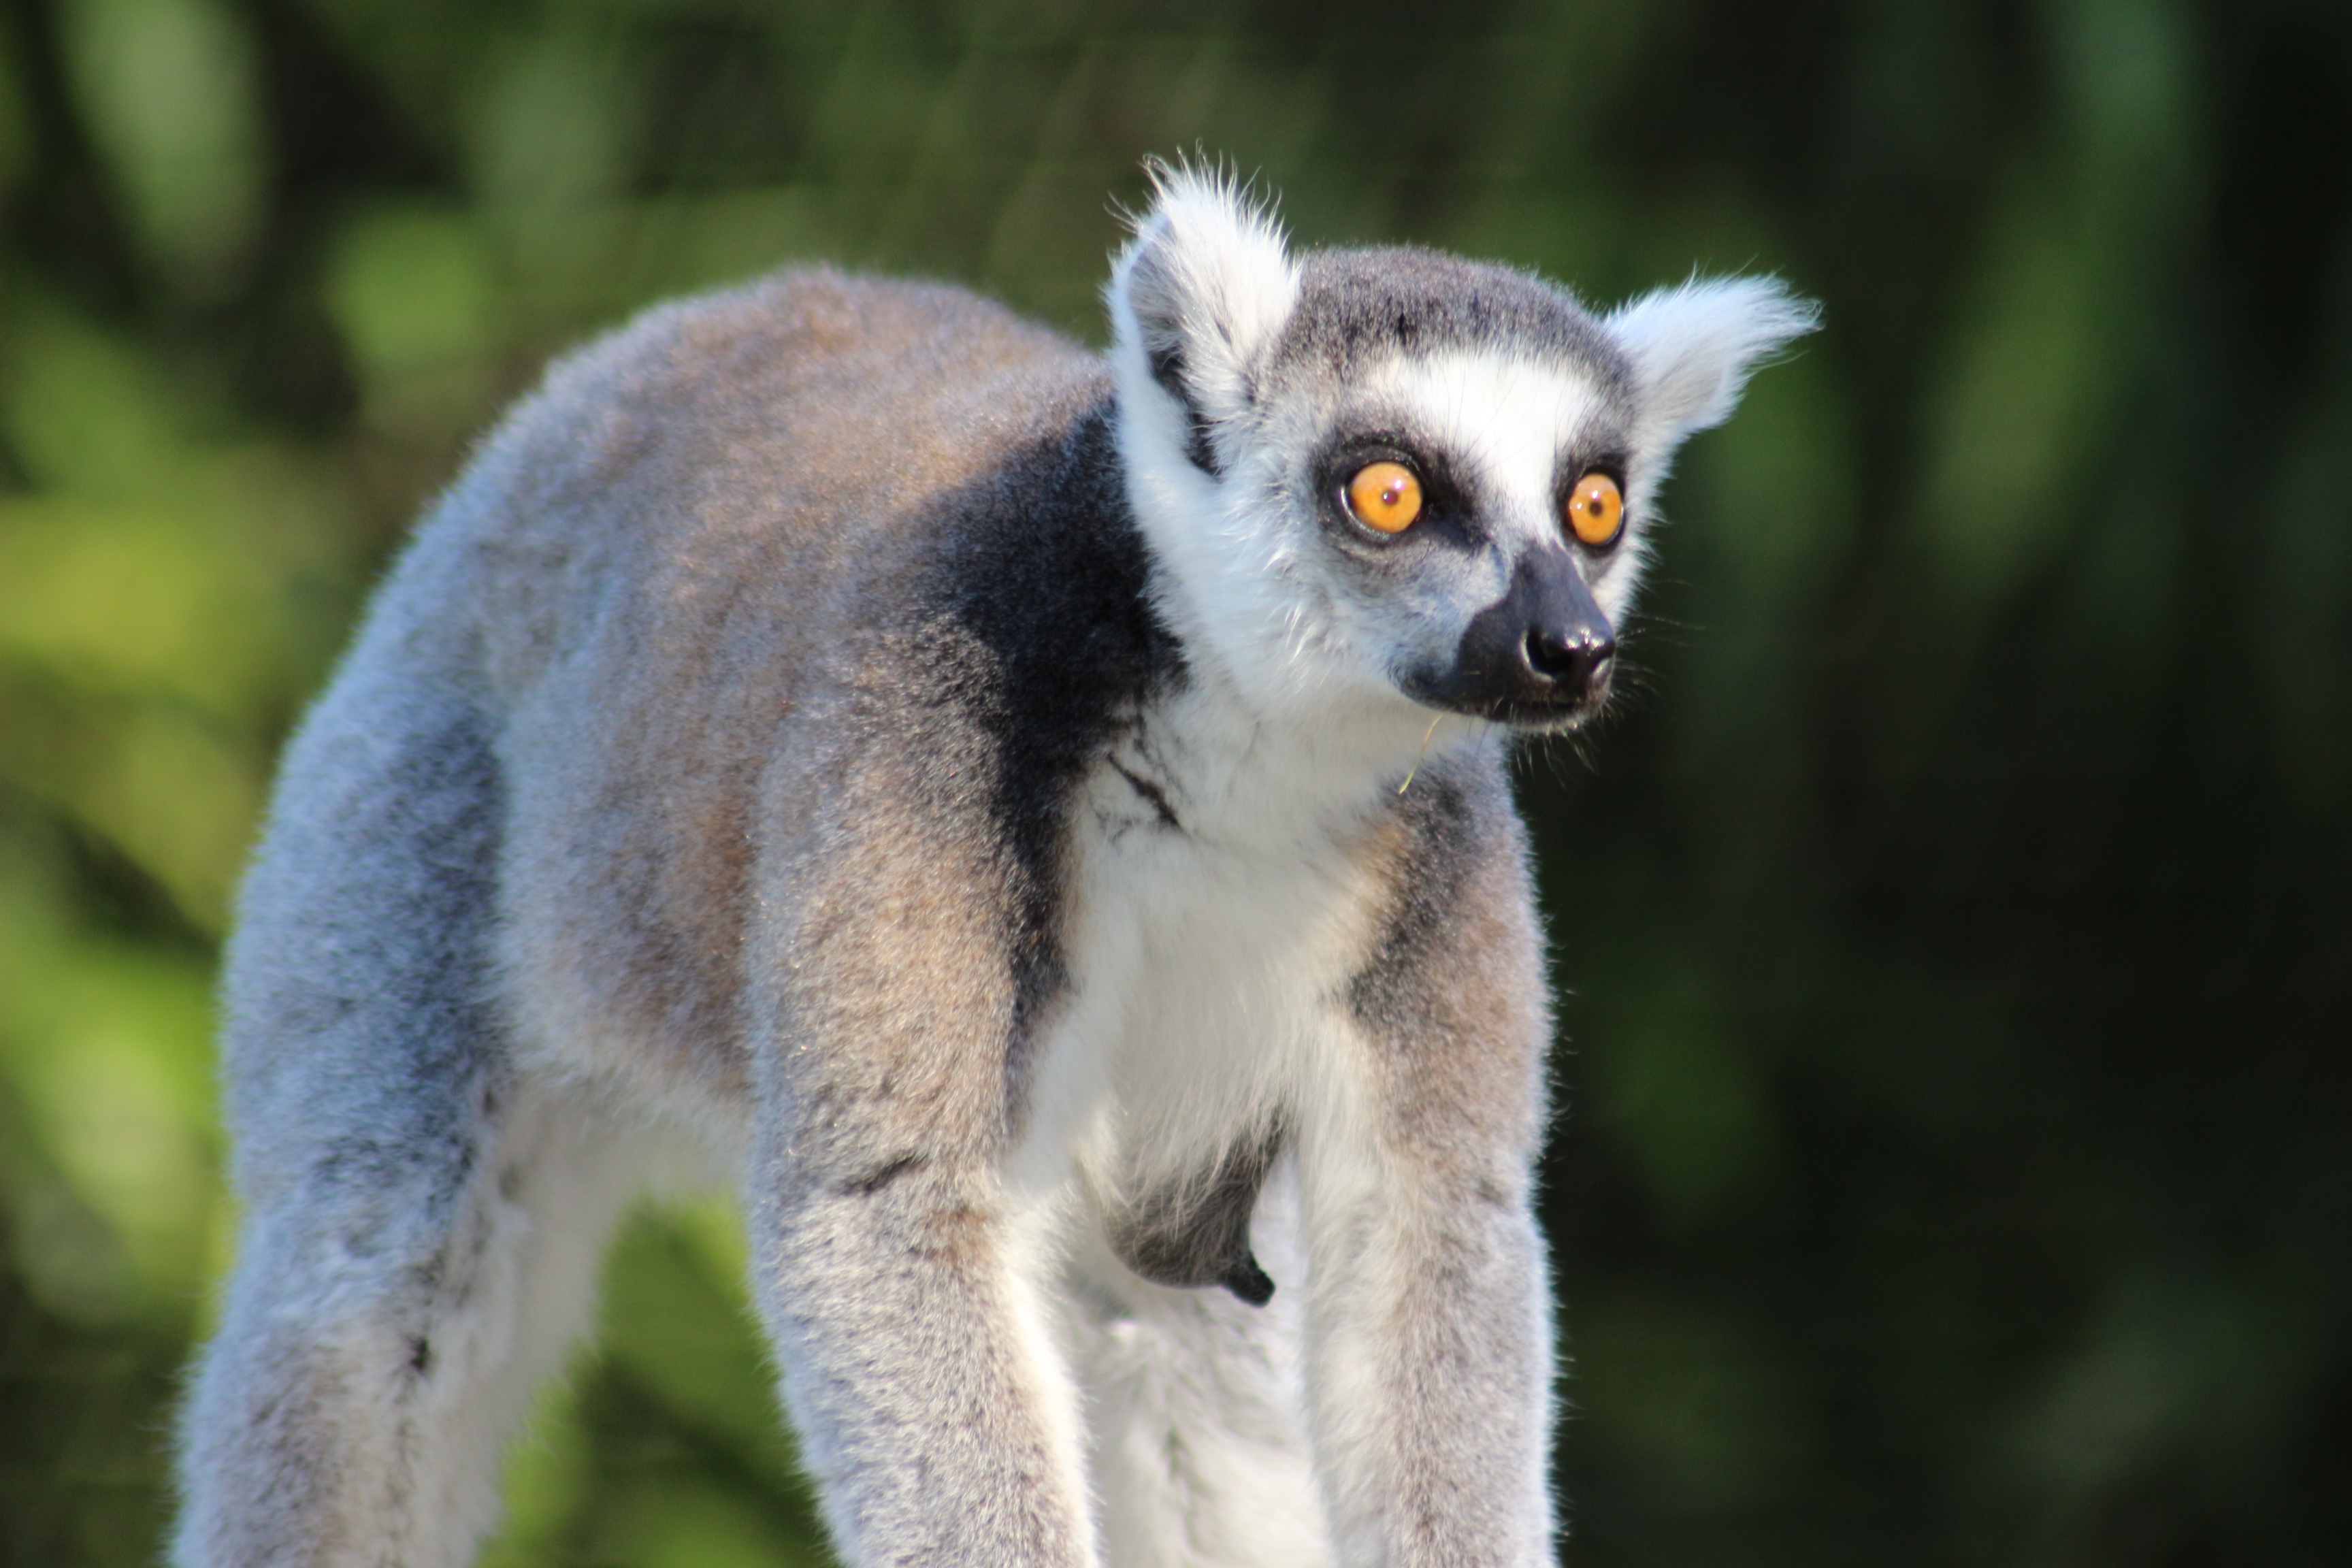
animal, wildlife, wild, zoo, mammal, fauna, primate, squirrel monkey, madagascar, vertebrate, lemur, old world monkey, new world monkey